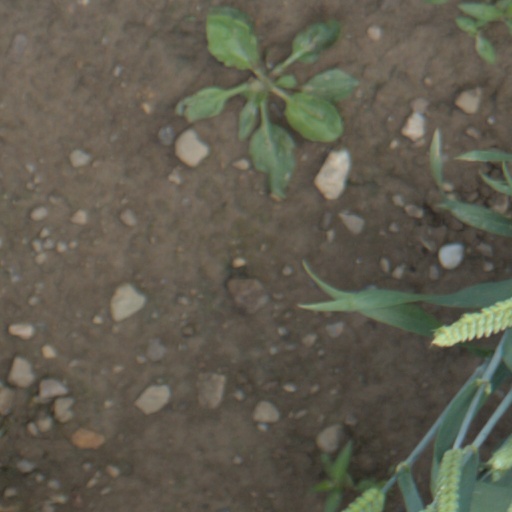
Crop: wheat